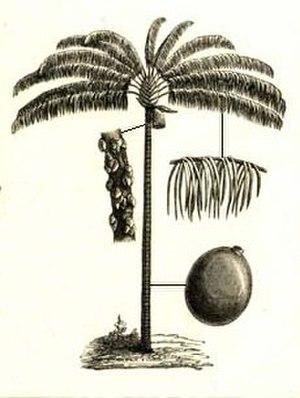
Oenocarpus est un genre de palmiers, de la famille des Arecaceae. Il comprend neuf espèces toutes natives de l'Amérique centrale, des Trinidad et de l'Amérique du Sud. Son aire de répartition va du Costa Rica et des îles Trinidad au nord, jusqu'au Nord du Brésil et à la Bolivie au sud.